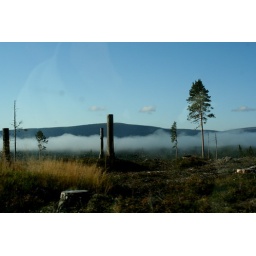
The white layer you see below the mountain is fog!